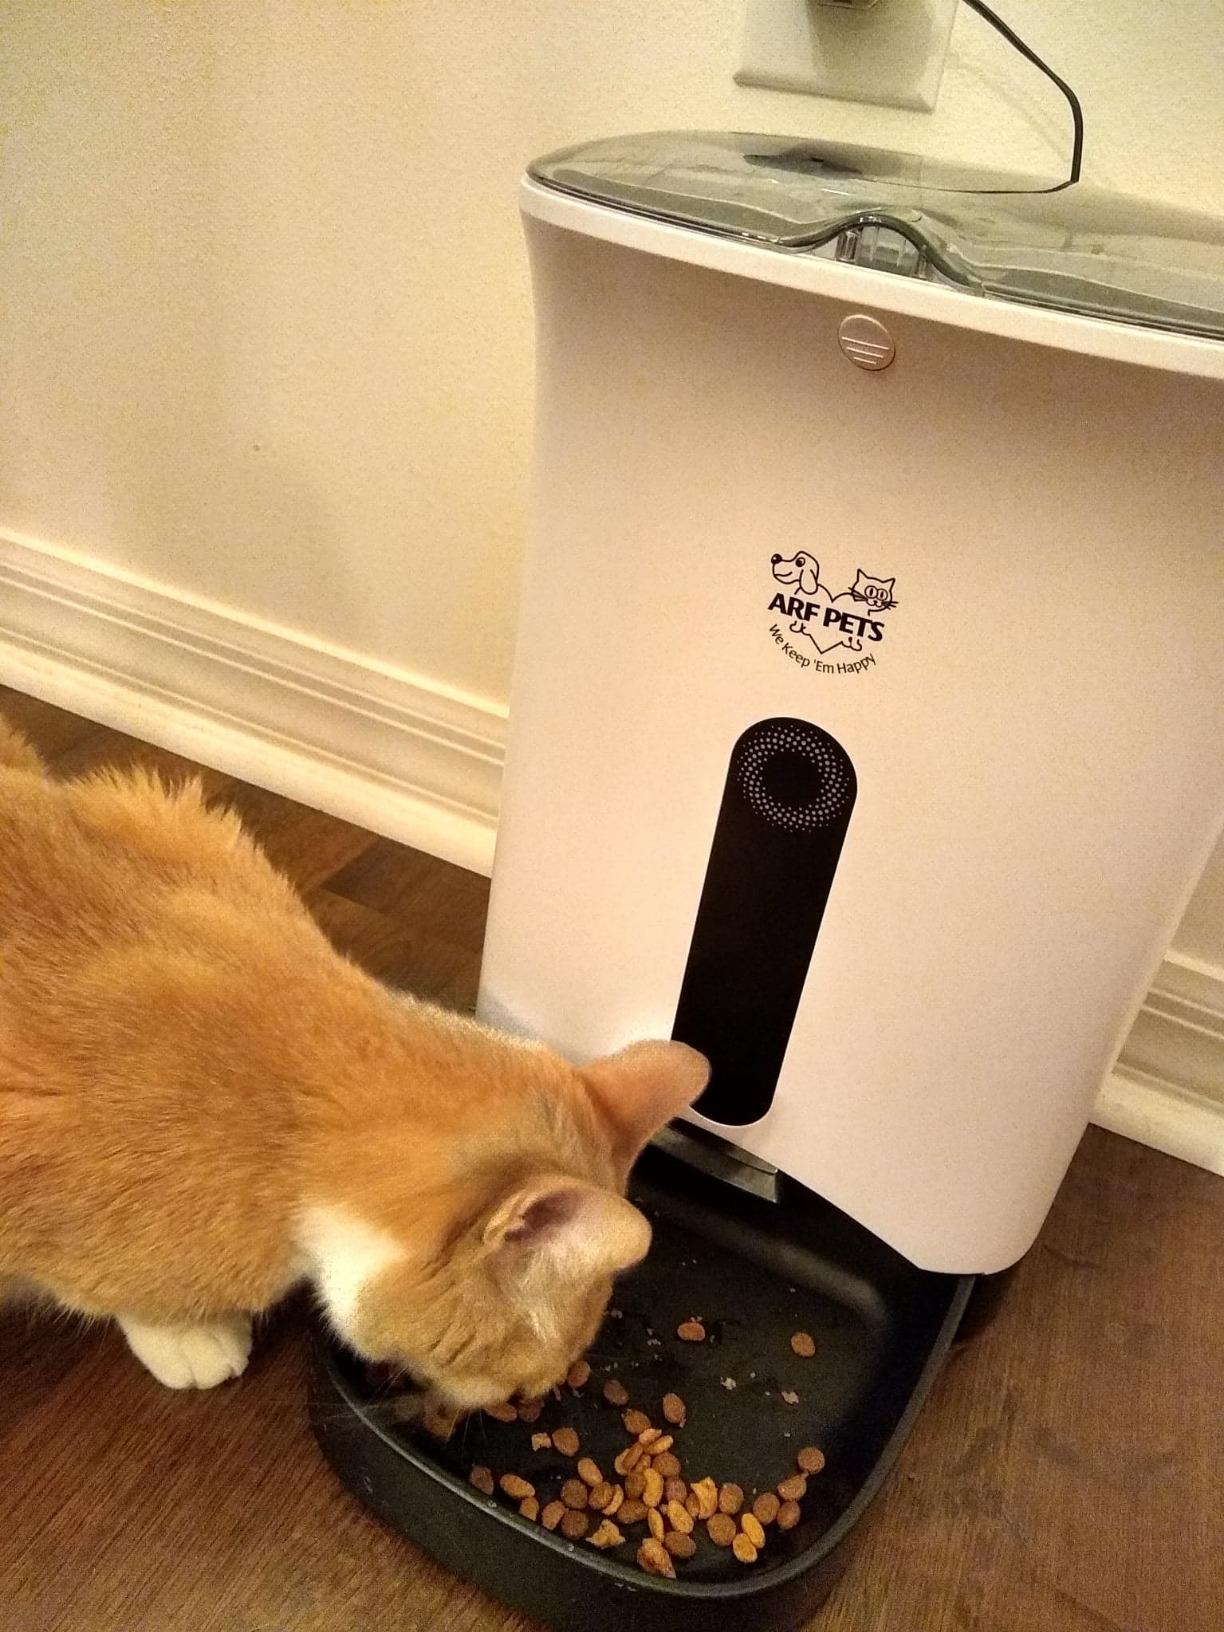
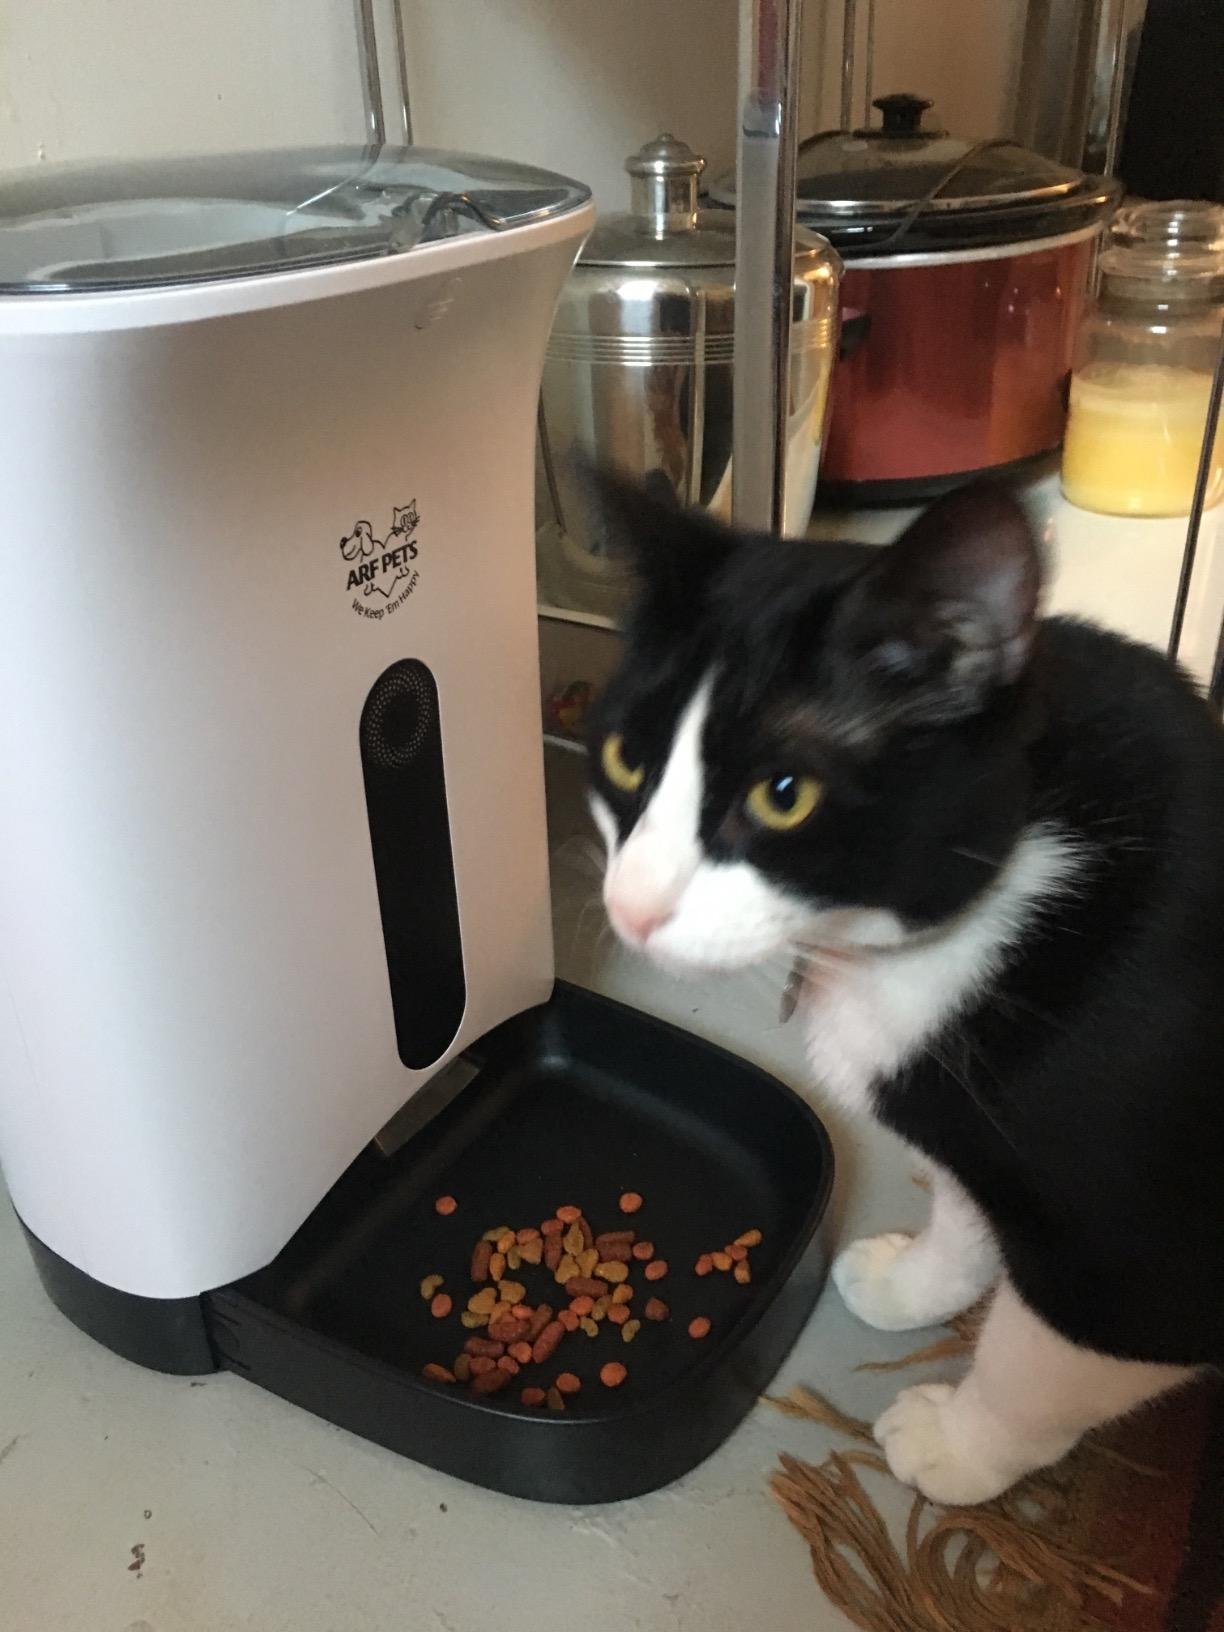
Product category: items_feeder
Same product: yes